Coventry (UK Parliament constituency)

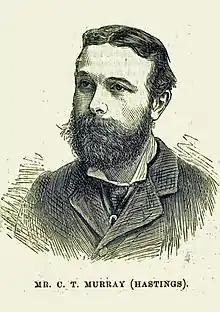
Murray

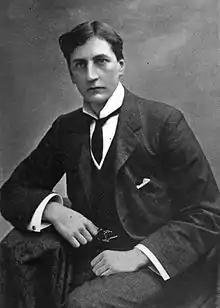
Mason

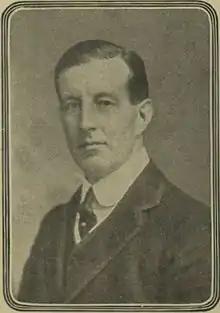
Mason

Mason had opposed the war and was replaced as Liberal candidate by Mansel who supported the Coalition Government. Bannington was the candidate of the National Federation of Discharged and Demobilized Sailors and Soldiers.